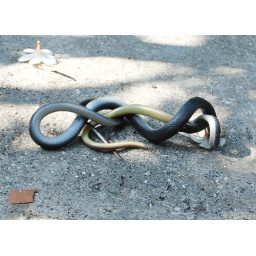
A black racer devouring a glass snake just outside my front door in Satellite Beach, Florida, June 11, 2007.